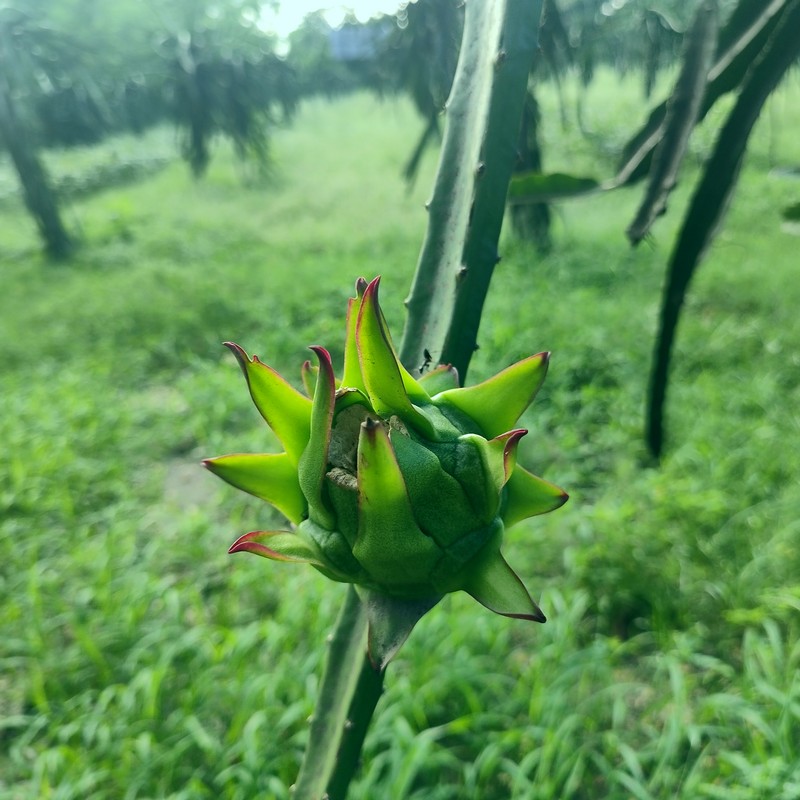
Label: Immature Dragon Fruit